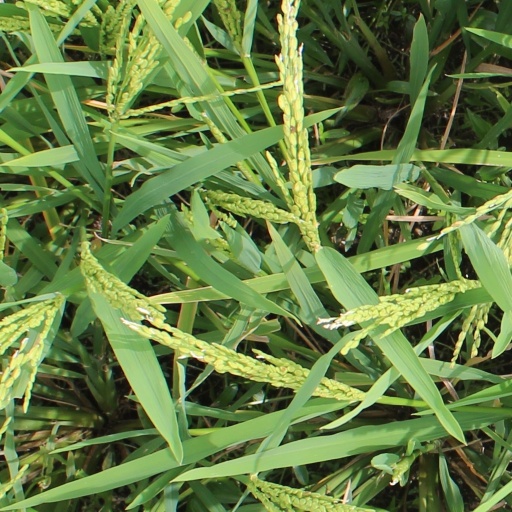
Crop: rice